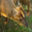
Label: deer